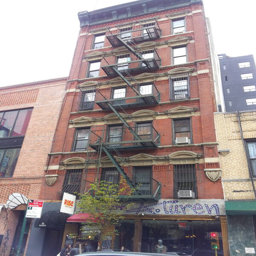
near the remains of synagogue .